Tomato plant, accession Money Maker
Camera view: horizontal (90 deg, fisheye); turntable rotation: 180 degrees
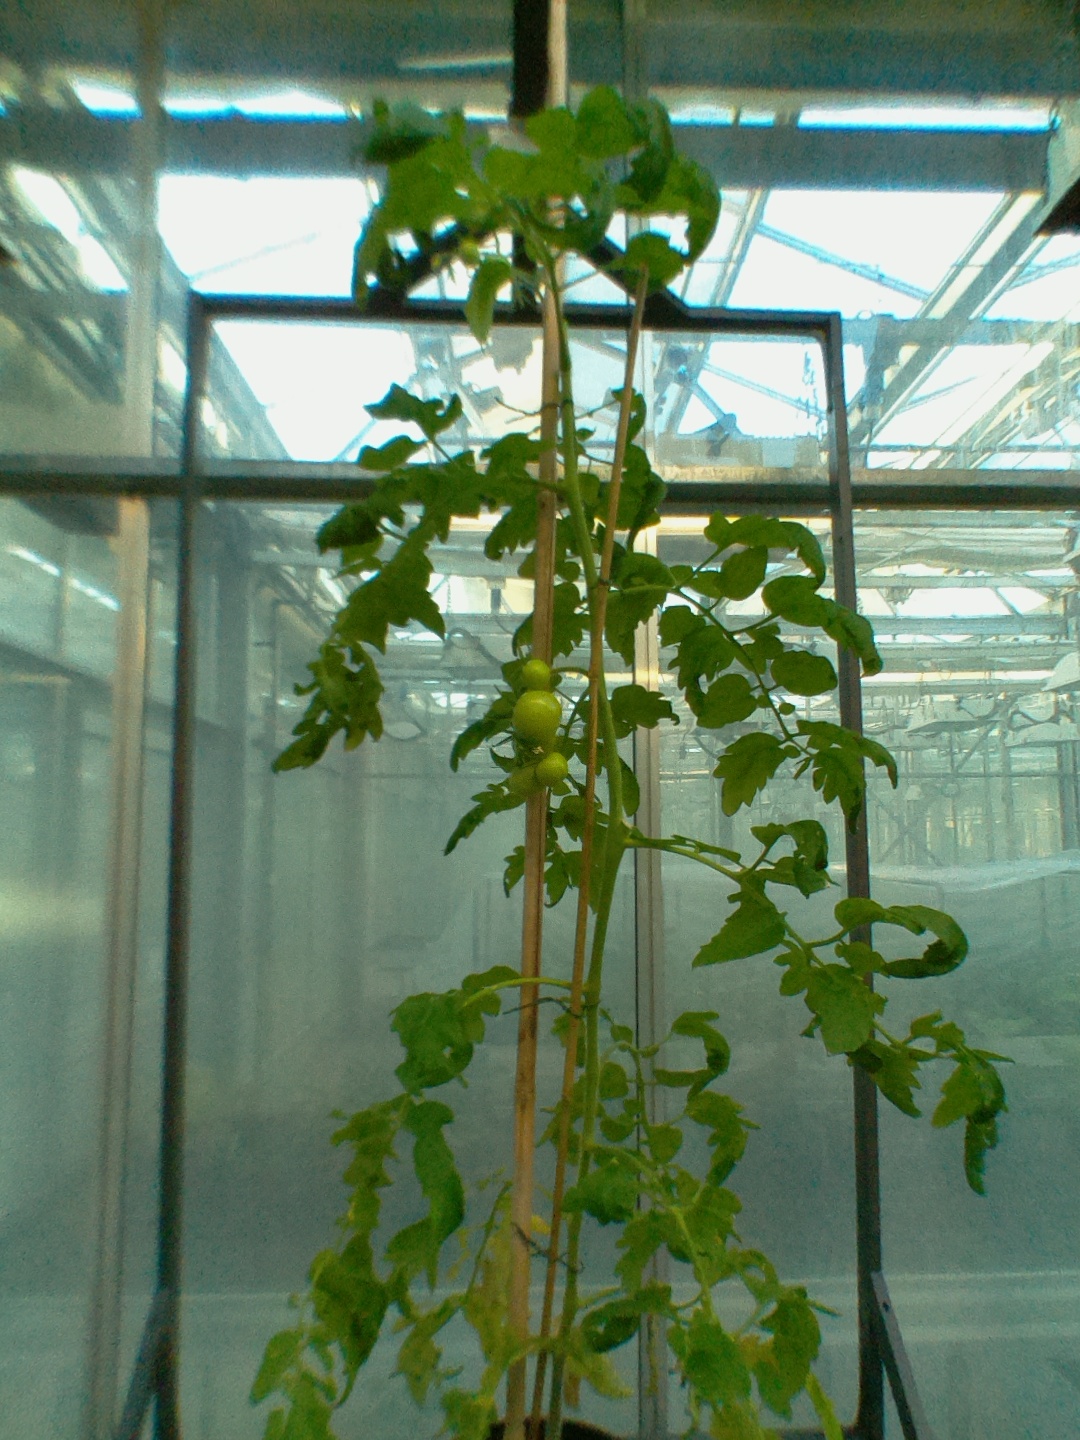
BBCH growth stage 72: 20%-30% of final fruit size